Northbrook, Illinois

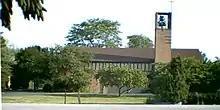
St. Giles Episcopal Church

Besides Judaism, Protestantism and Catholicism are major religions in Northbrook. Northbrook has many churches, including the St. Nortbert Catholic Church, the Village Presbyterian Church of Northbrook, the Northbrook United Methodist Church, the St. Giles Episcopal Church, and the Northbrook Covenant Evangelical Church. There is also a small Eastern Orthodox community.